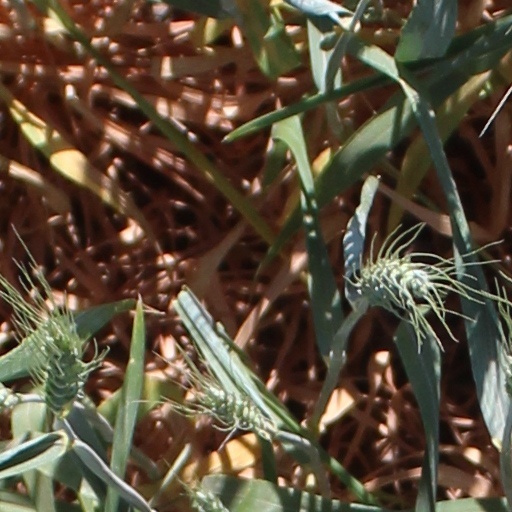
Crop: wheat